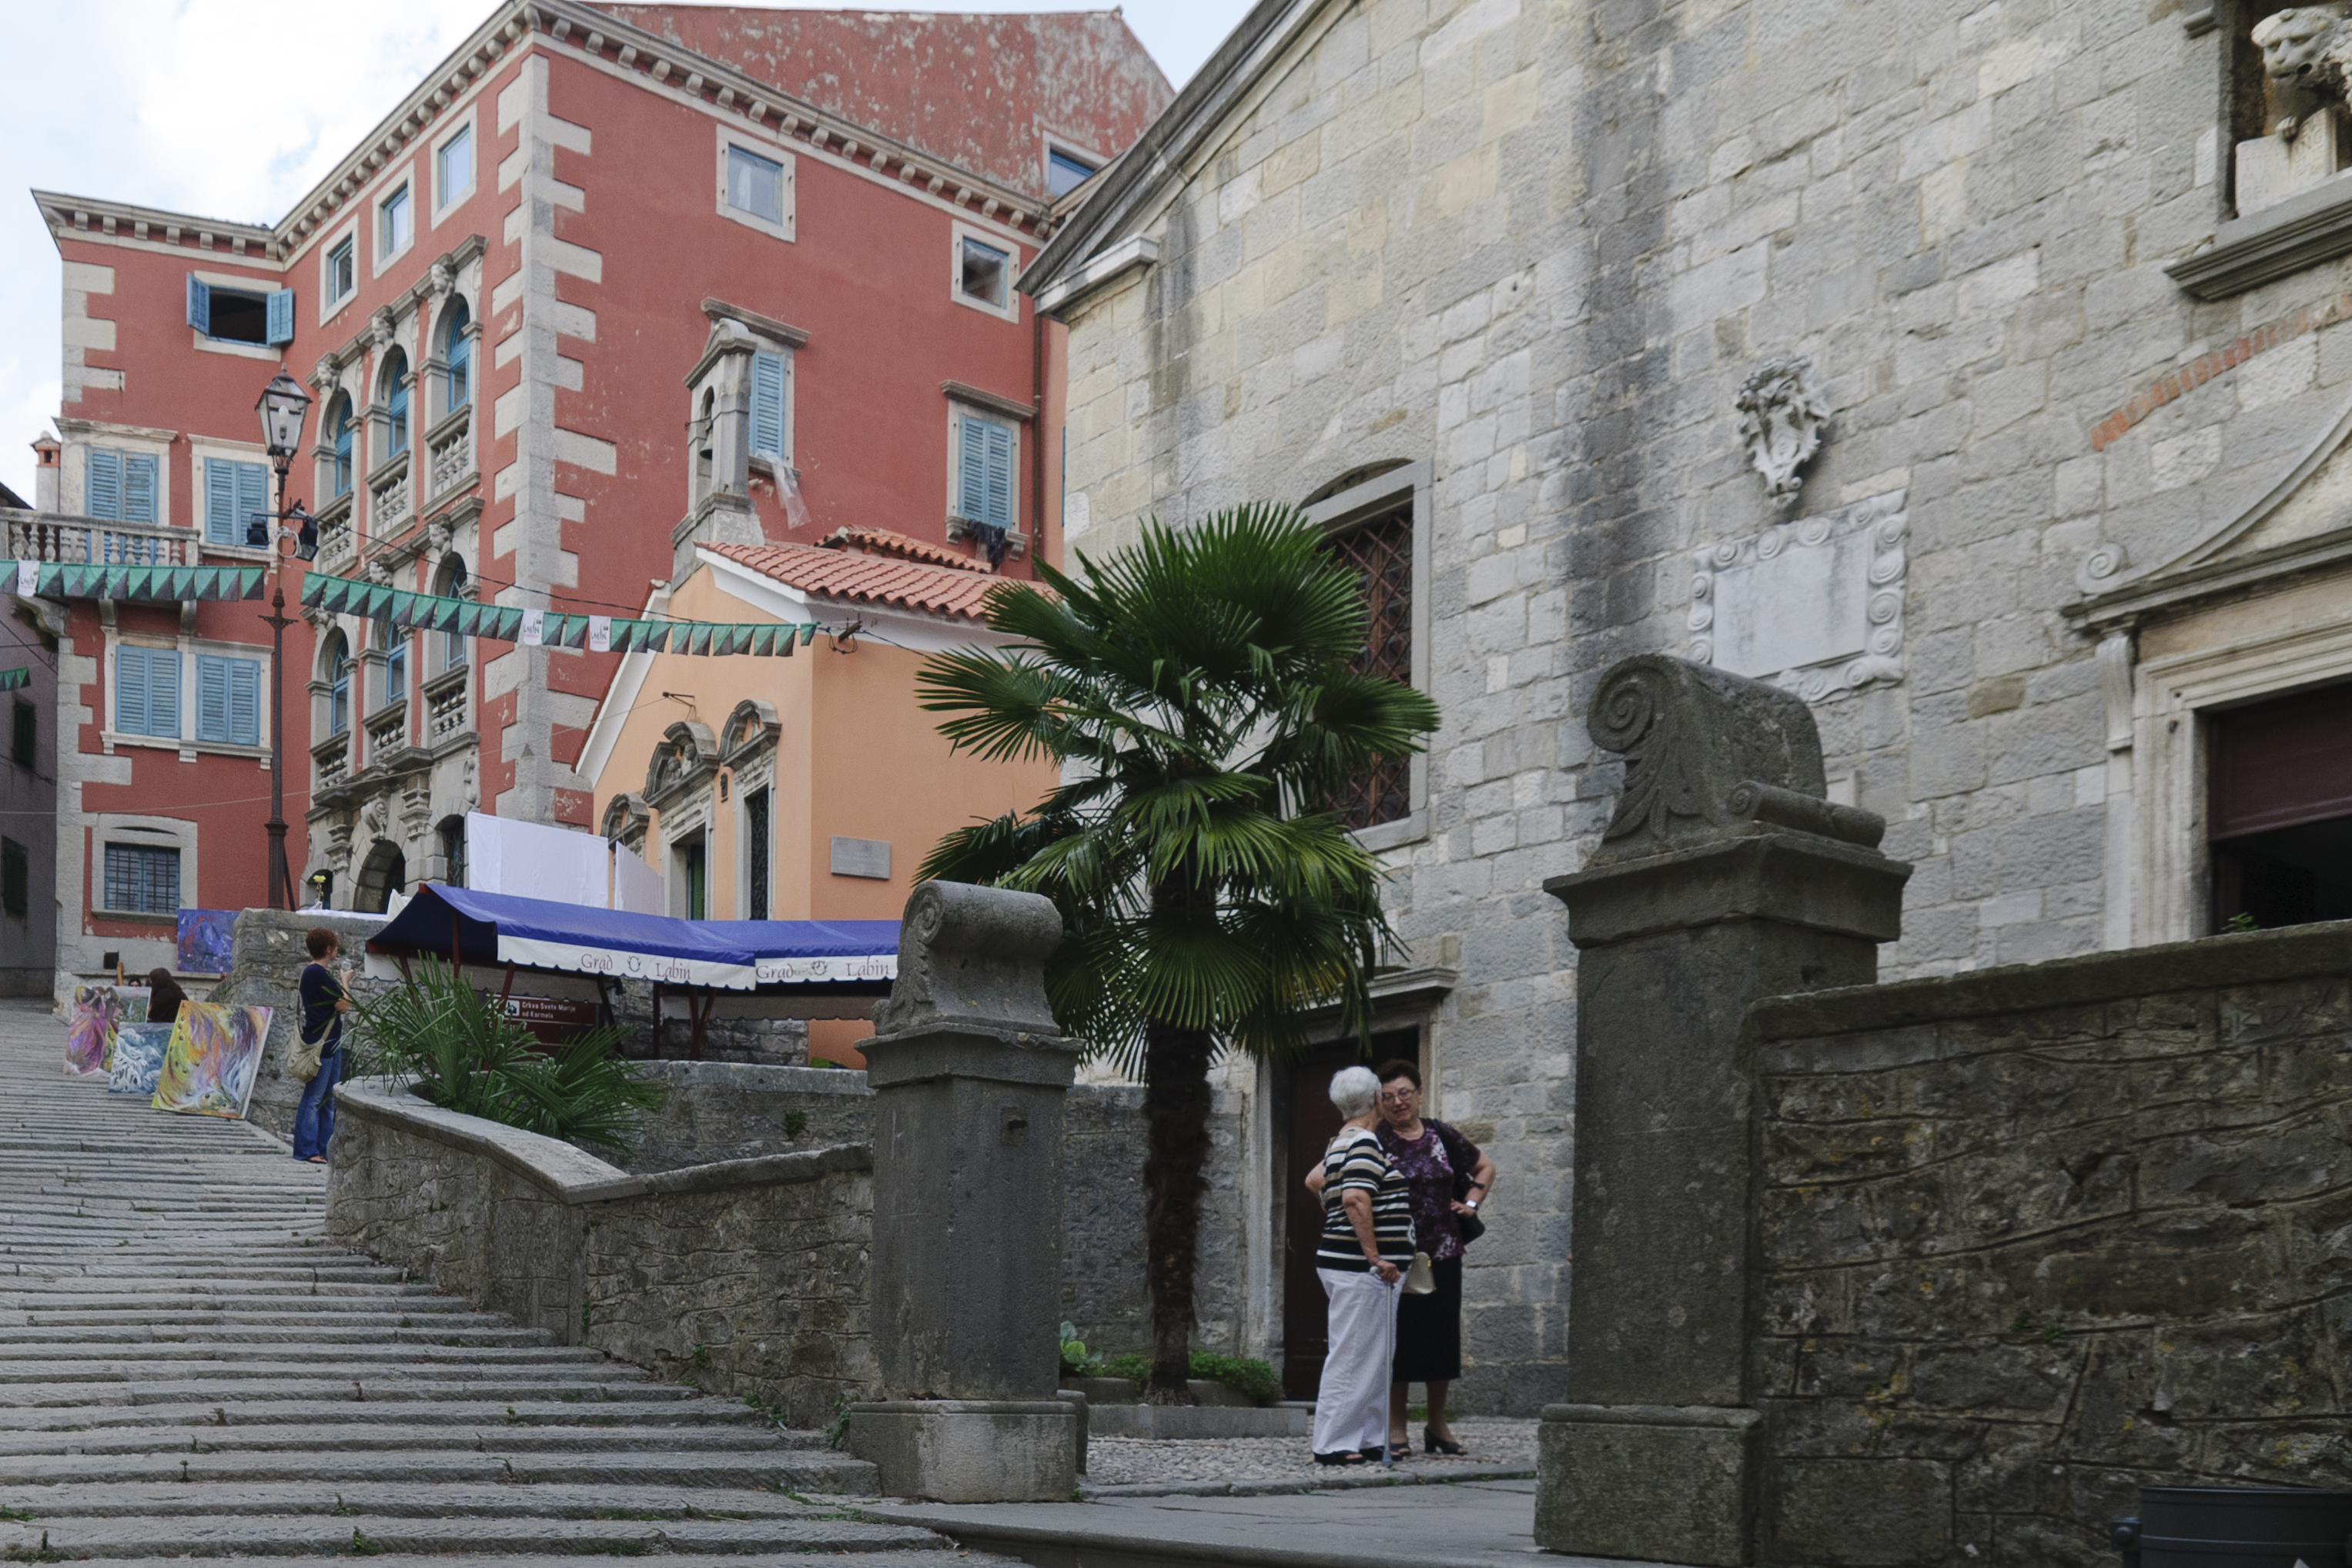
road, street, town, alley, downtown, village, facade, nikon, croatia, rovigno, rovinj, hvratska, d300, neighbourhood, urban area, human settlement